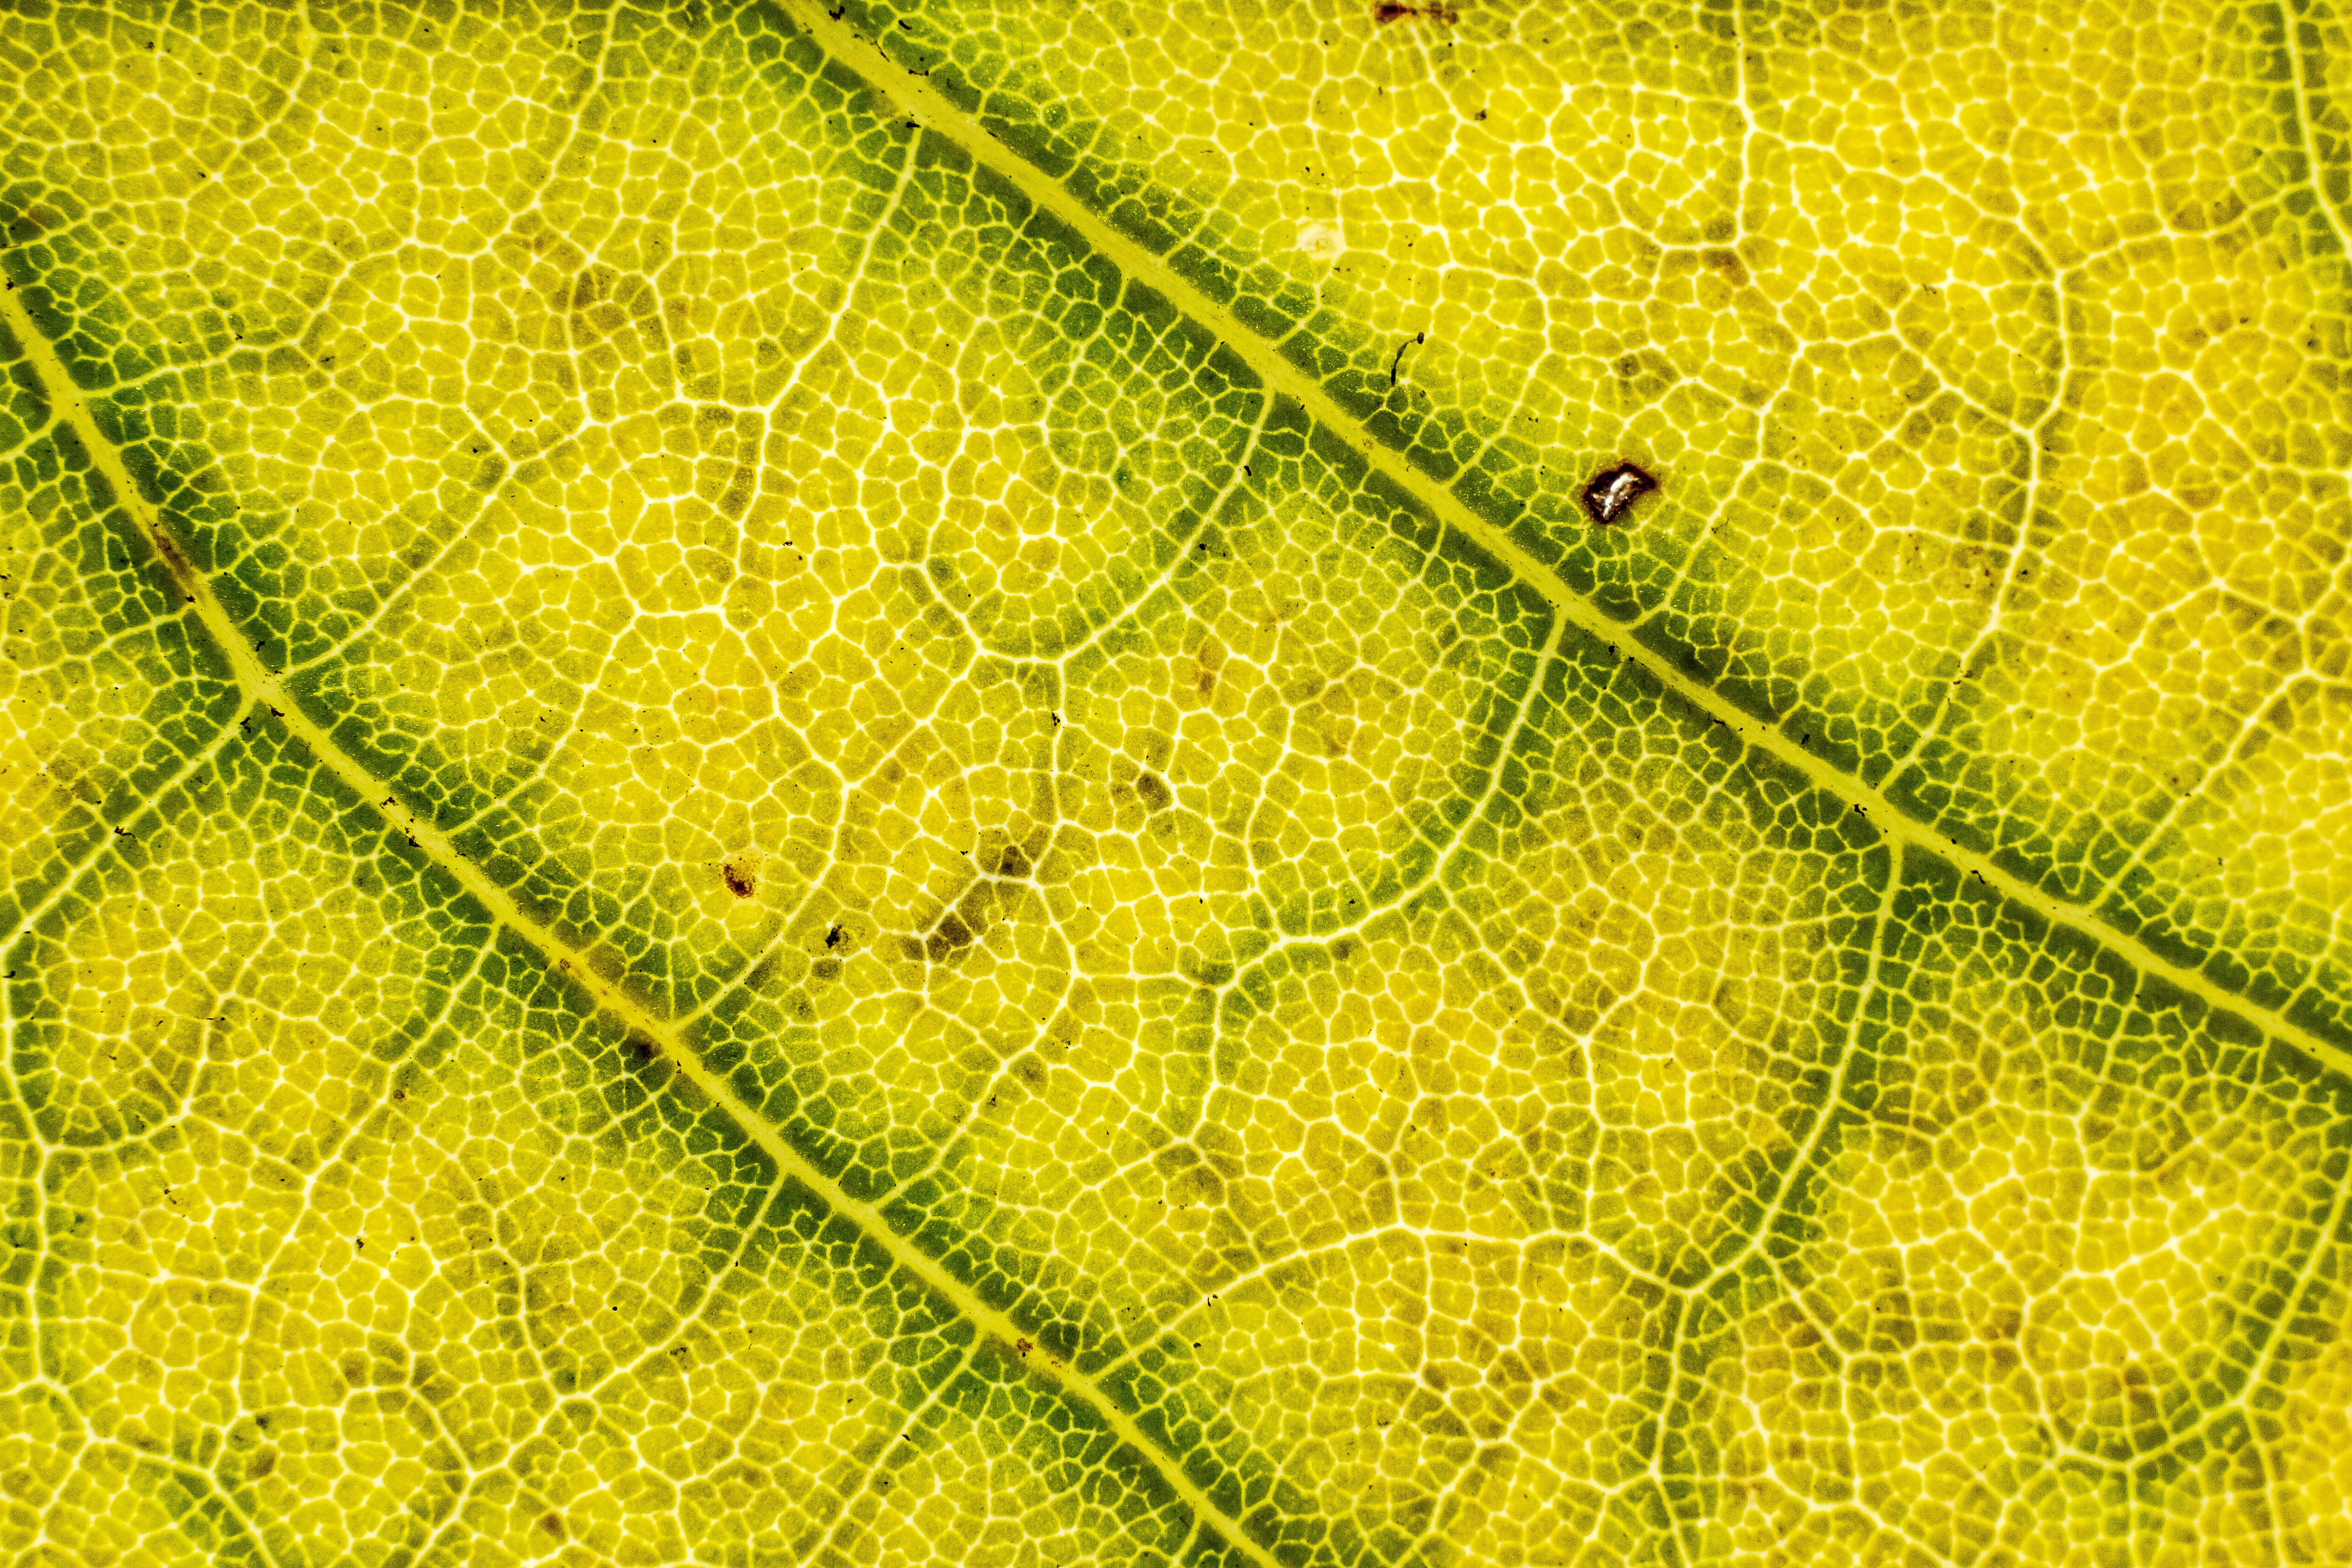
plant, sunlight, texture, leaf, flower, pattern, pollen, green, yellow, close up, design, net, macro photography